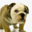
Label: dog